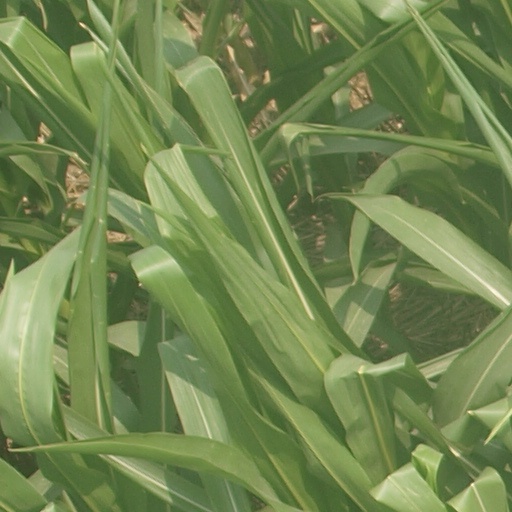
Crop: maize; corn